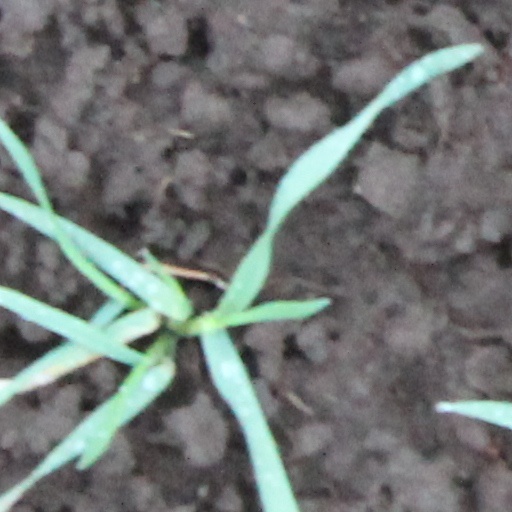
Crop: wheat